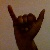
The image shows a hand gesture representing the letter 'Y' in Indian Sign Language.